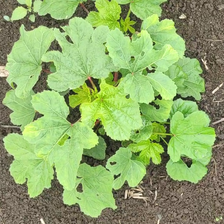
Weed species: Little_Mallow(Malva parviflora)